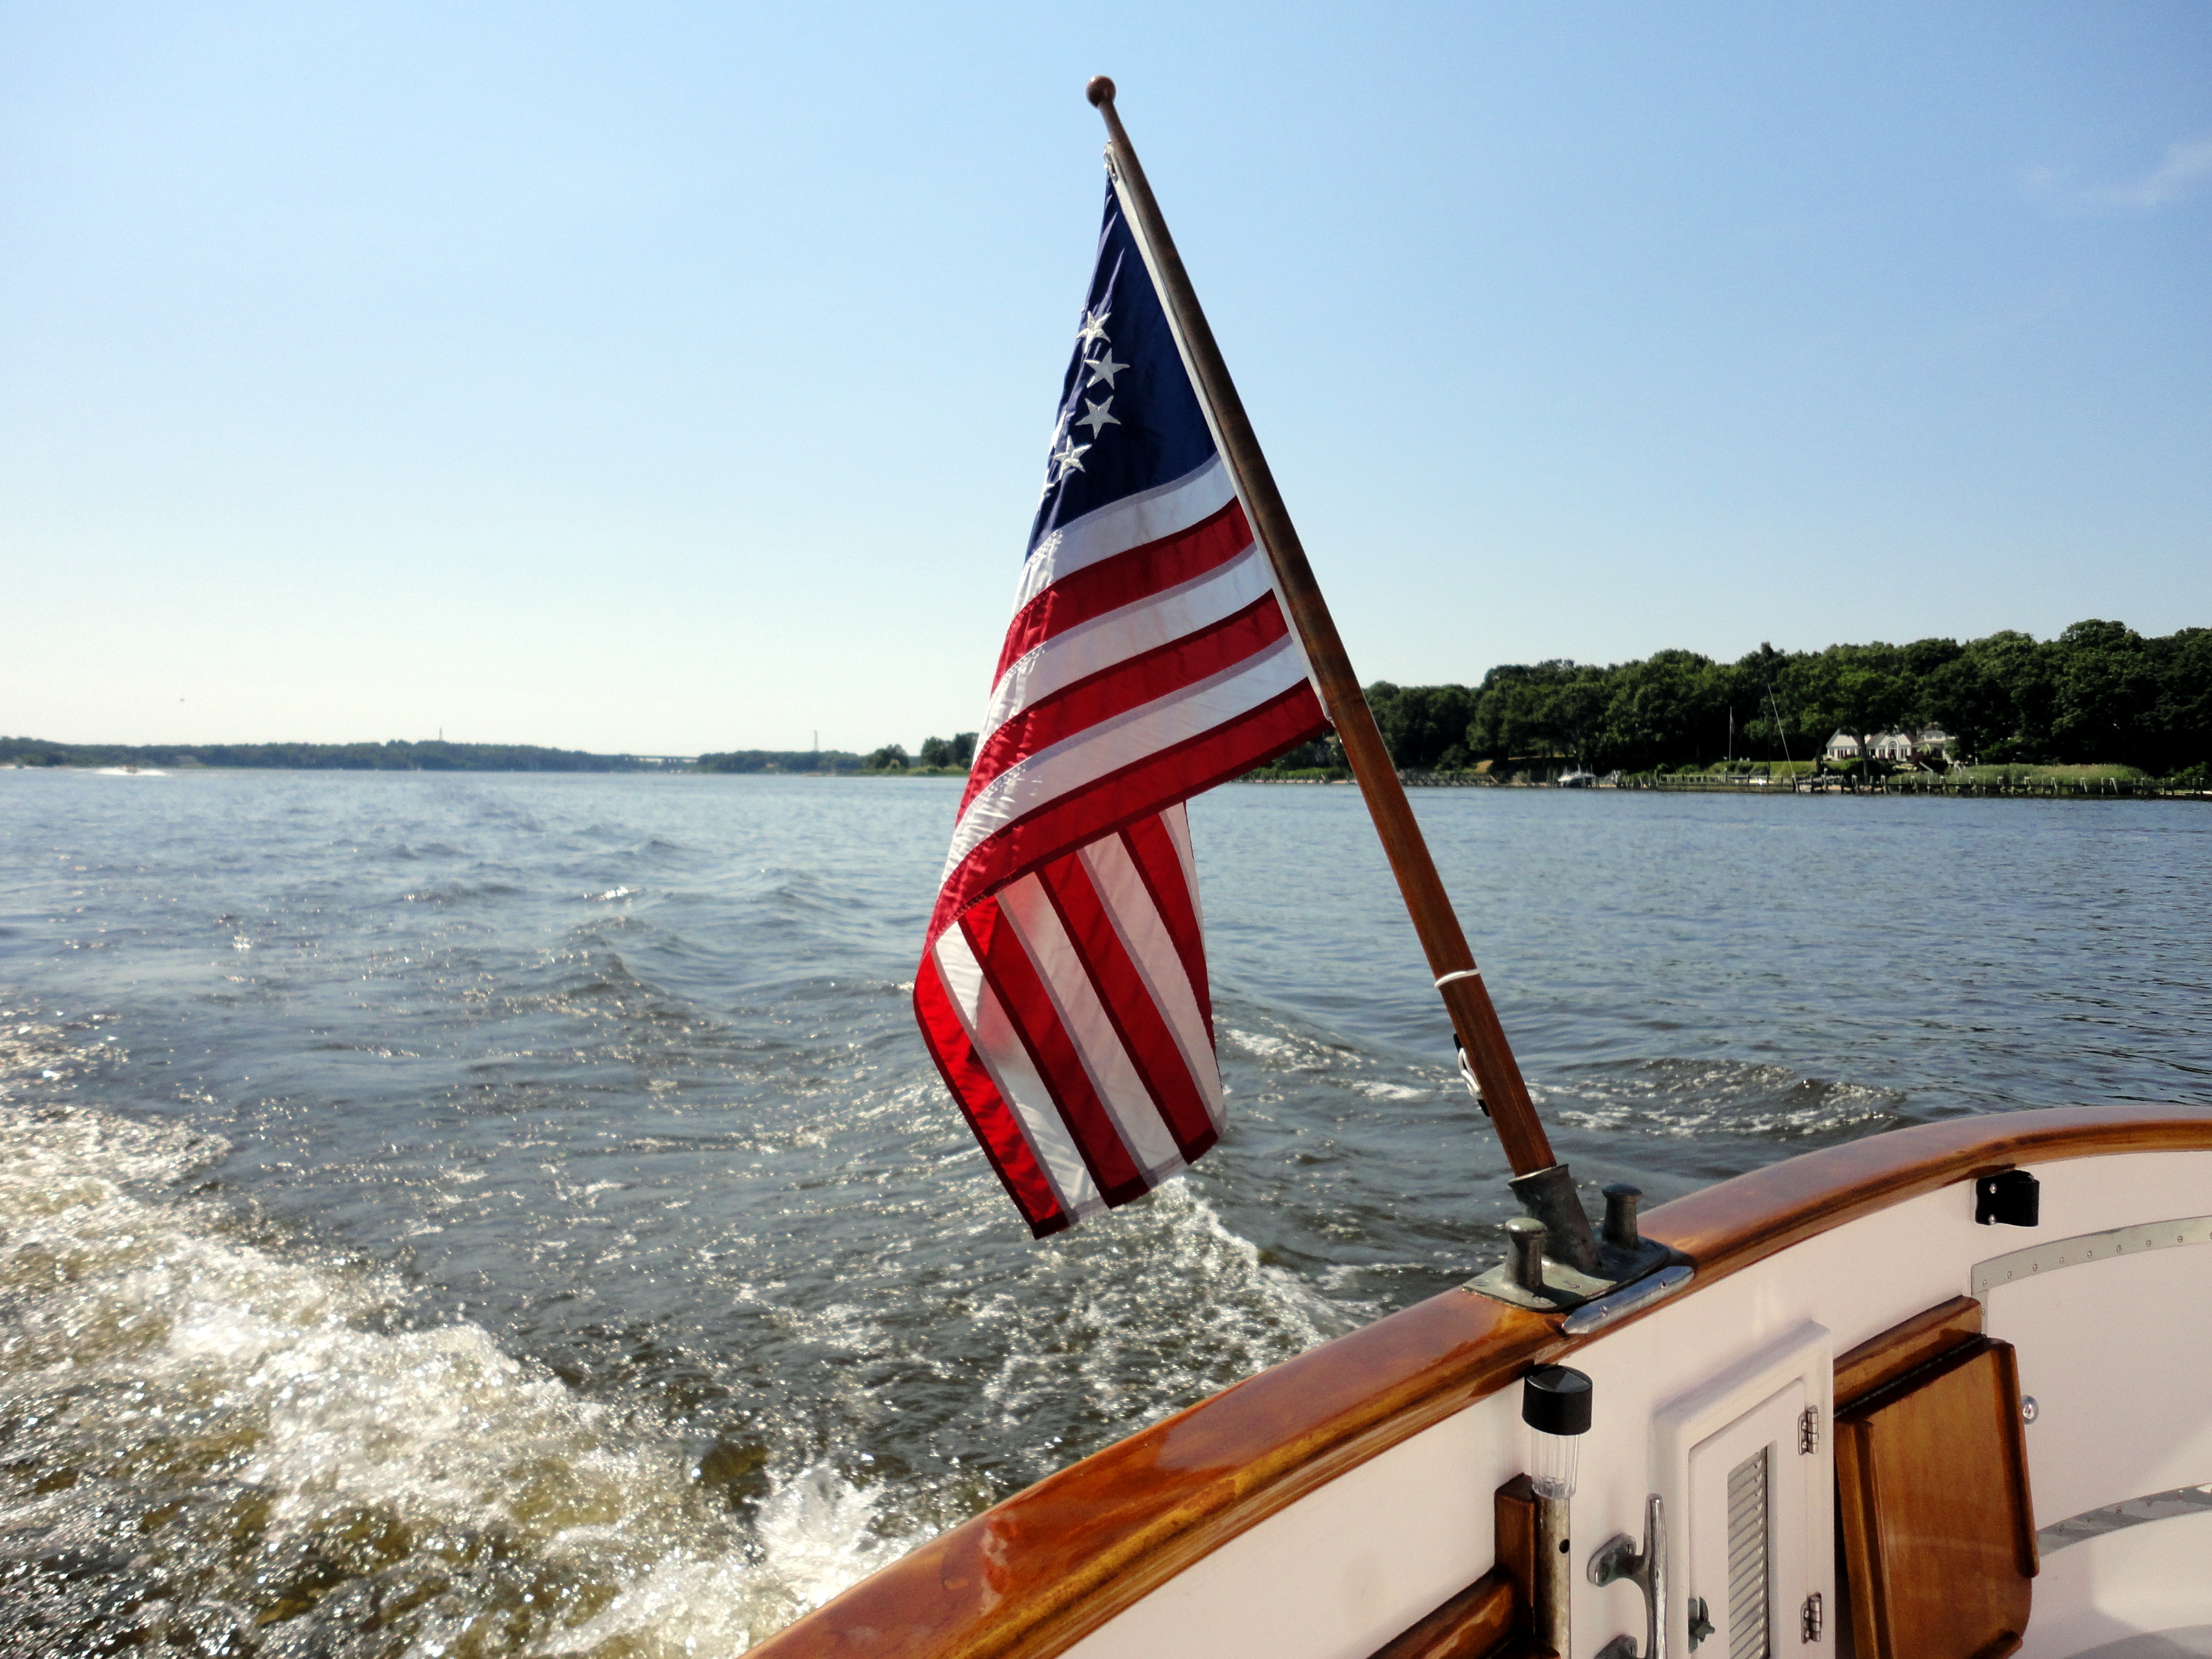
sea, boat, ship, vehicle, mast, sailing, yacht, usa, american flag, sailboat, boating, sail, watercraft, sailing ship, dinghy, skiff, windsports, dinghy sailing, keelboat, lugger, niantic